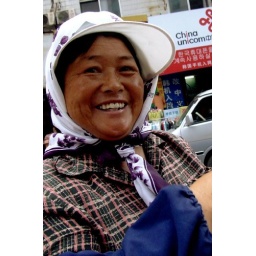
A street vendor smiles at selling some of her fruit, at a small market in the centre of town